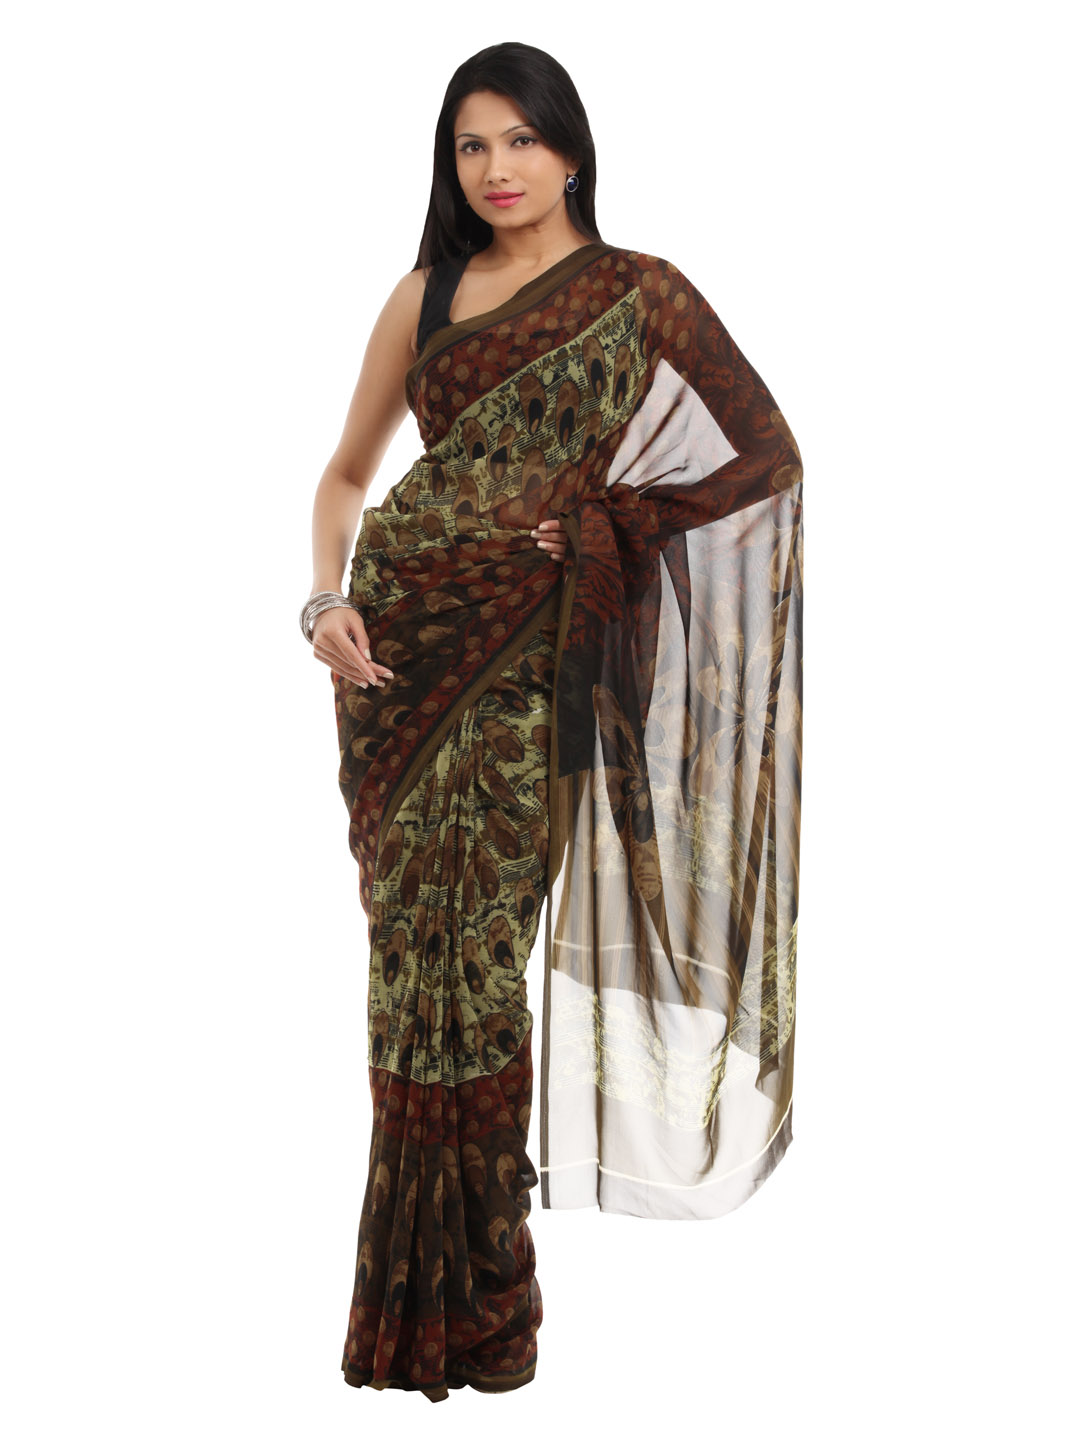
Prafful Brown Printed Sari
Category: Apparel / Saree / Sarees
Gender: Women
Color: Brown
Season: Fall 2012
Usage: Ethnic